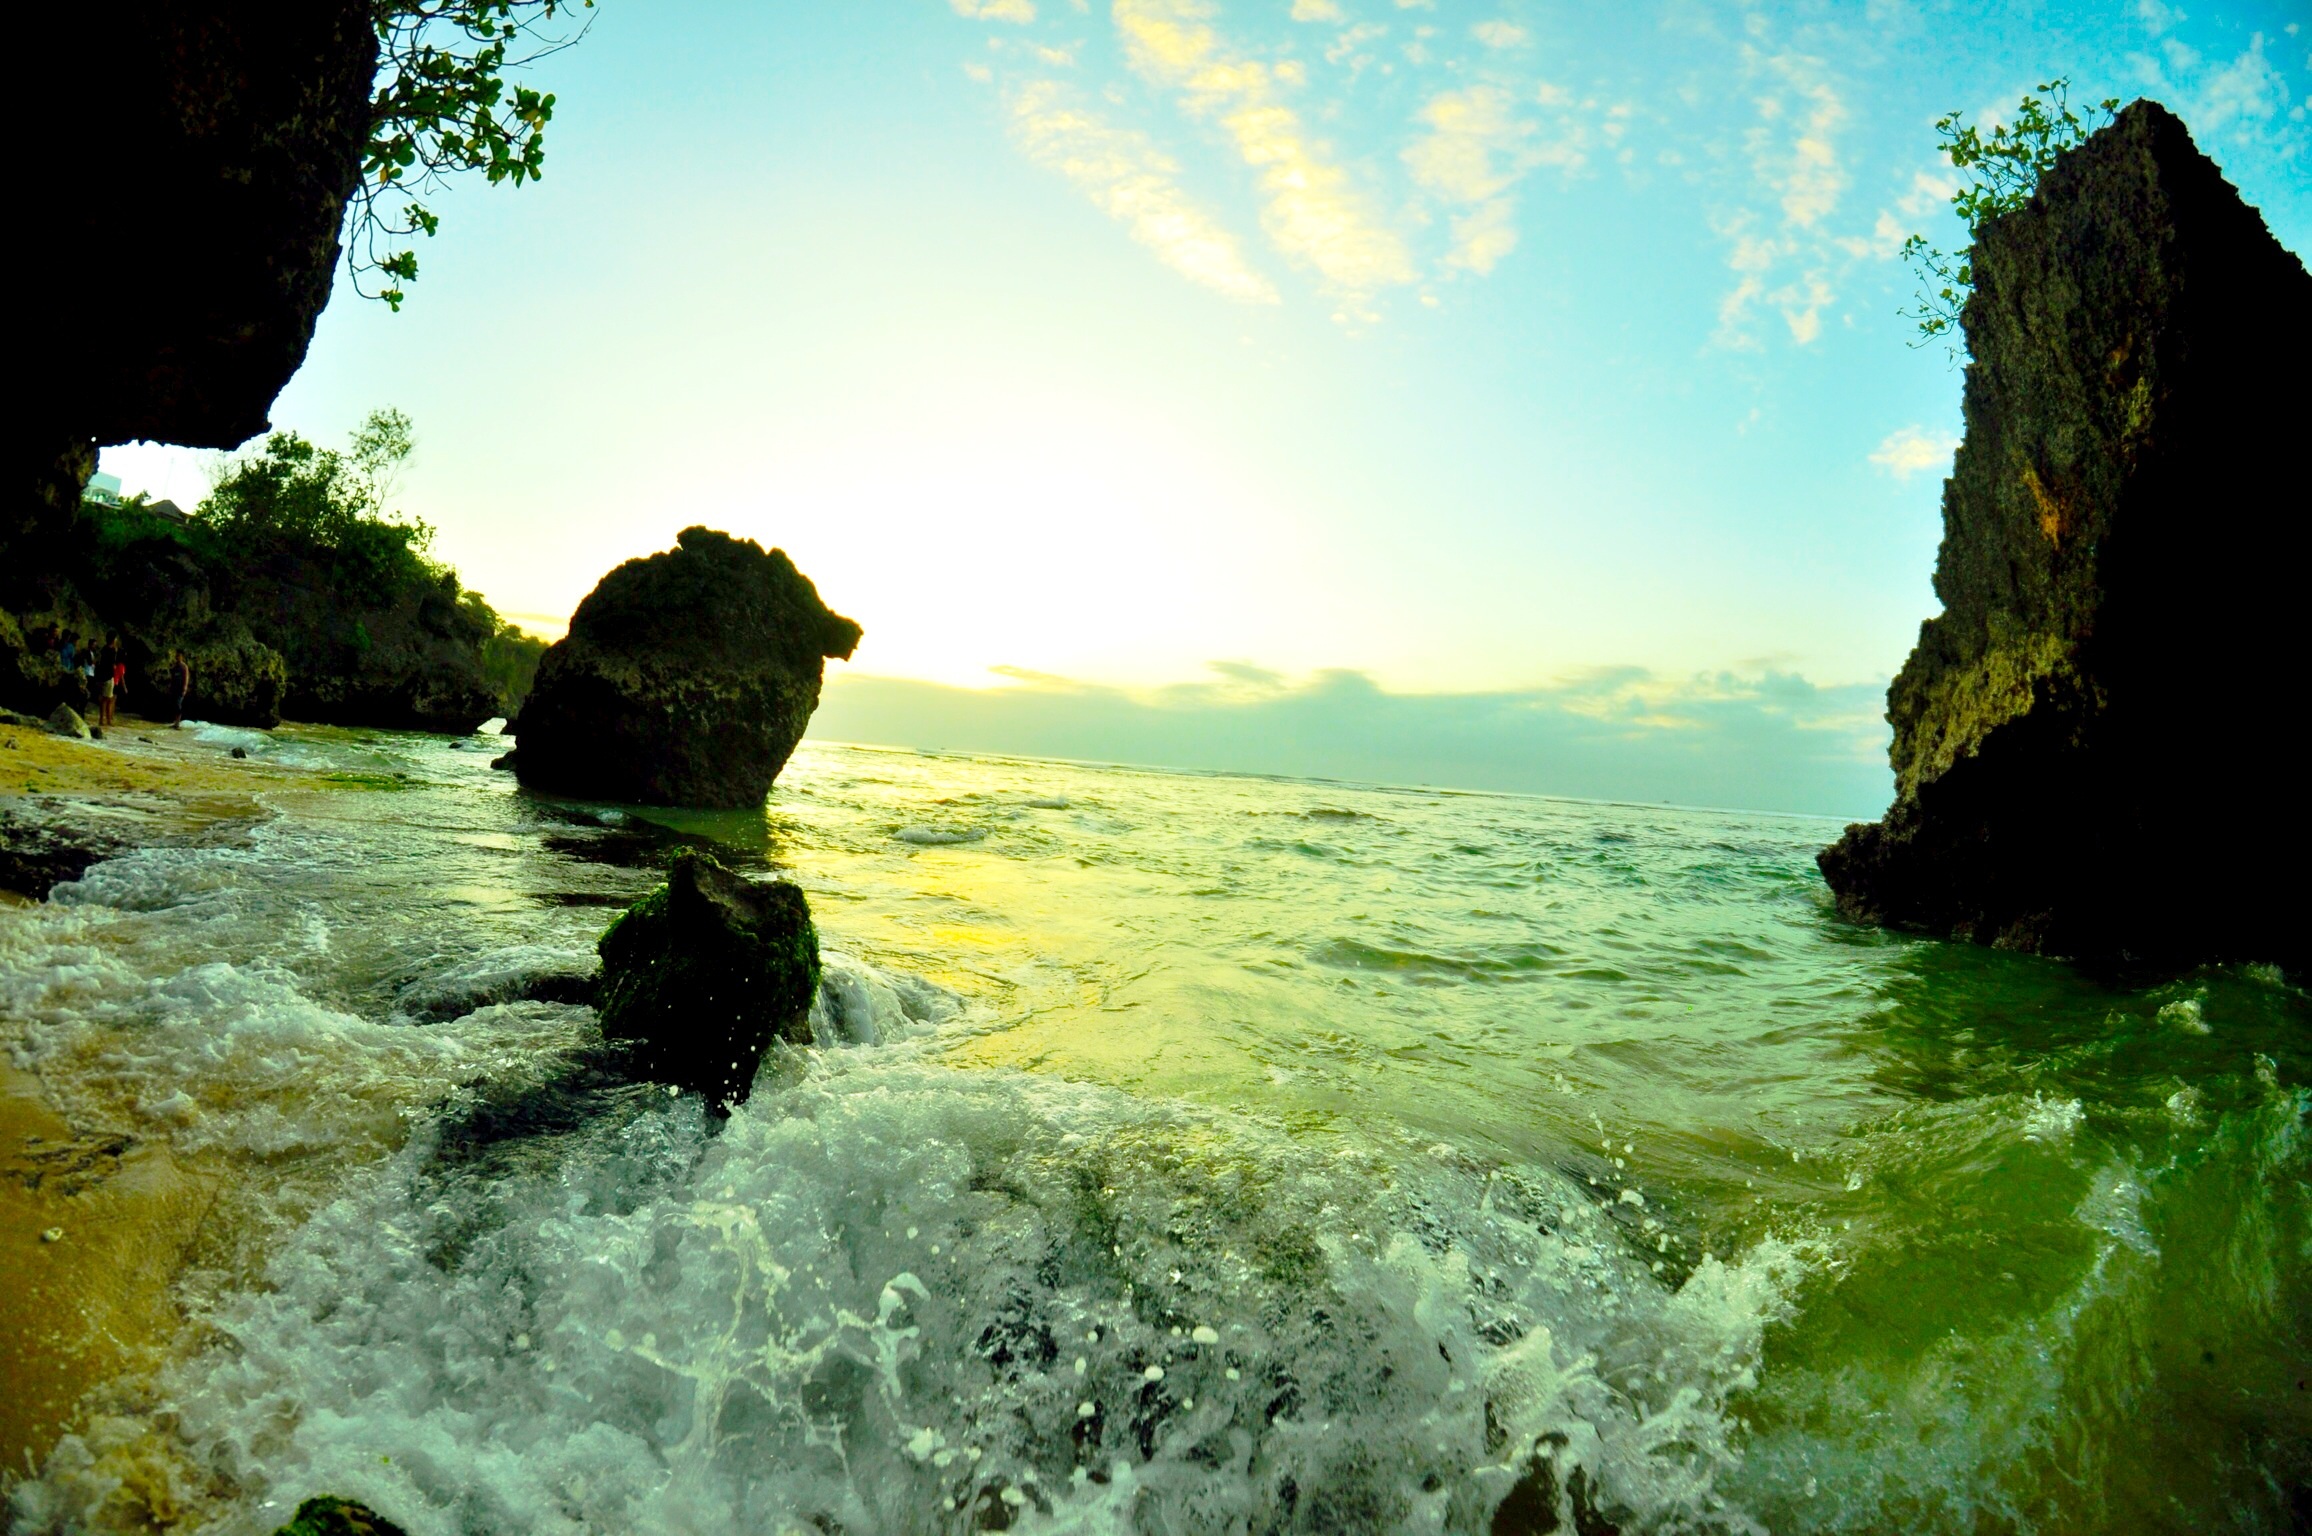
sea, coast, water, nature, rock, ocean, cloud, sunlight, wave, river, reflection, bay, terrain, body of water, tropics, landform, geographical feature